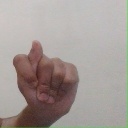
अक्षर: ट